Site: saxony
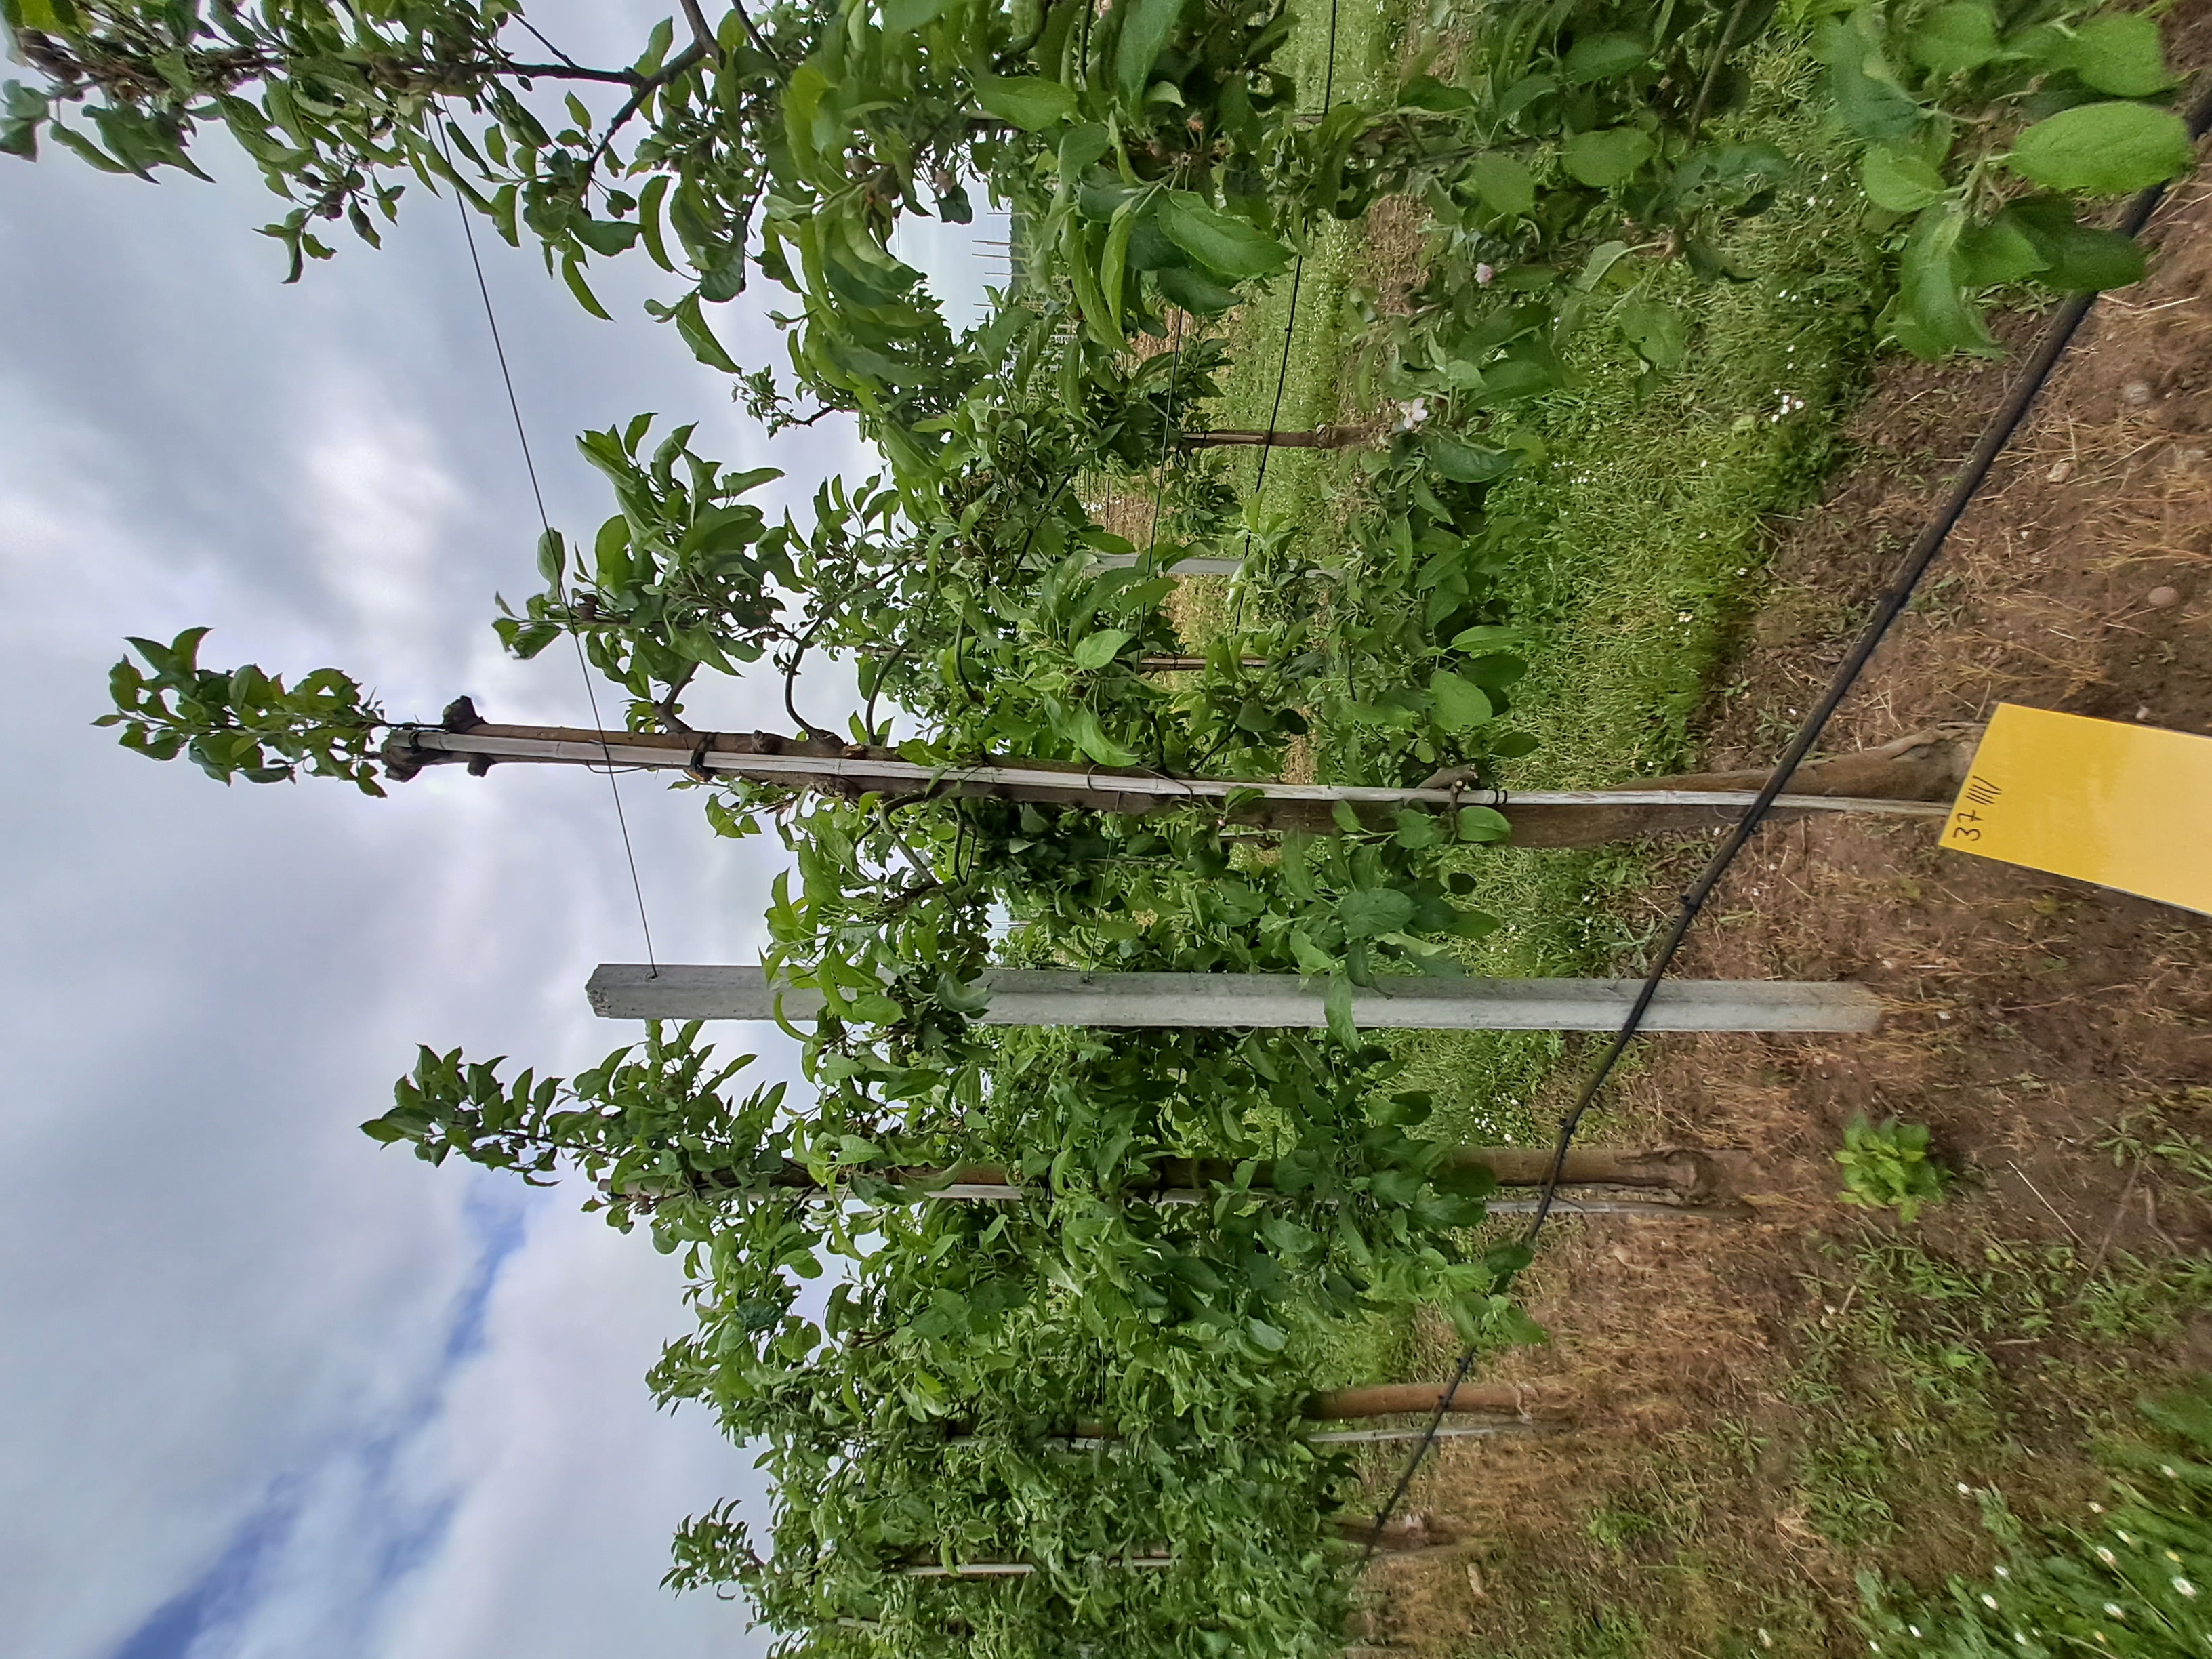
Growth stage (BBCH 71/72): Development of fruit